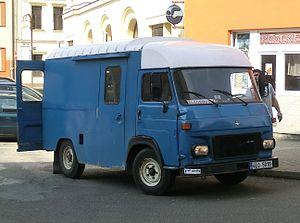
Le Super Goélette est un petit utilitaire fabriqués par Renault et Saviem. Il sera commercialisés par Renault de 1965 à 1970, ensuite par Saviem de 1971 à 1980 et enfin par Renault Véhicules Industriels de 1980 à 1982.